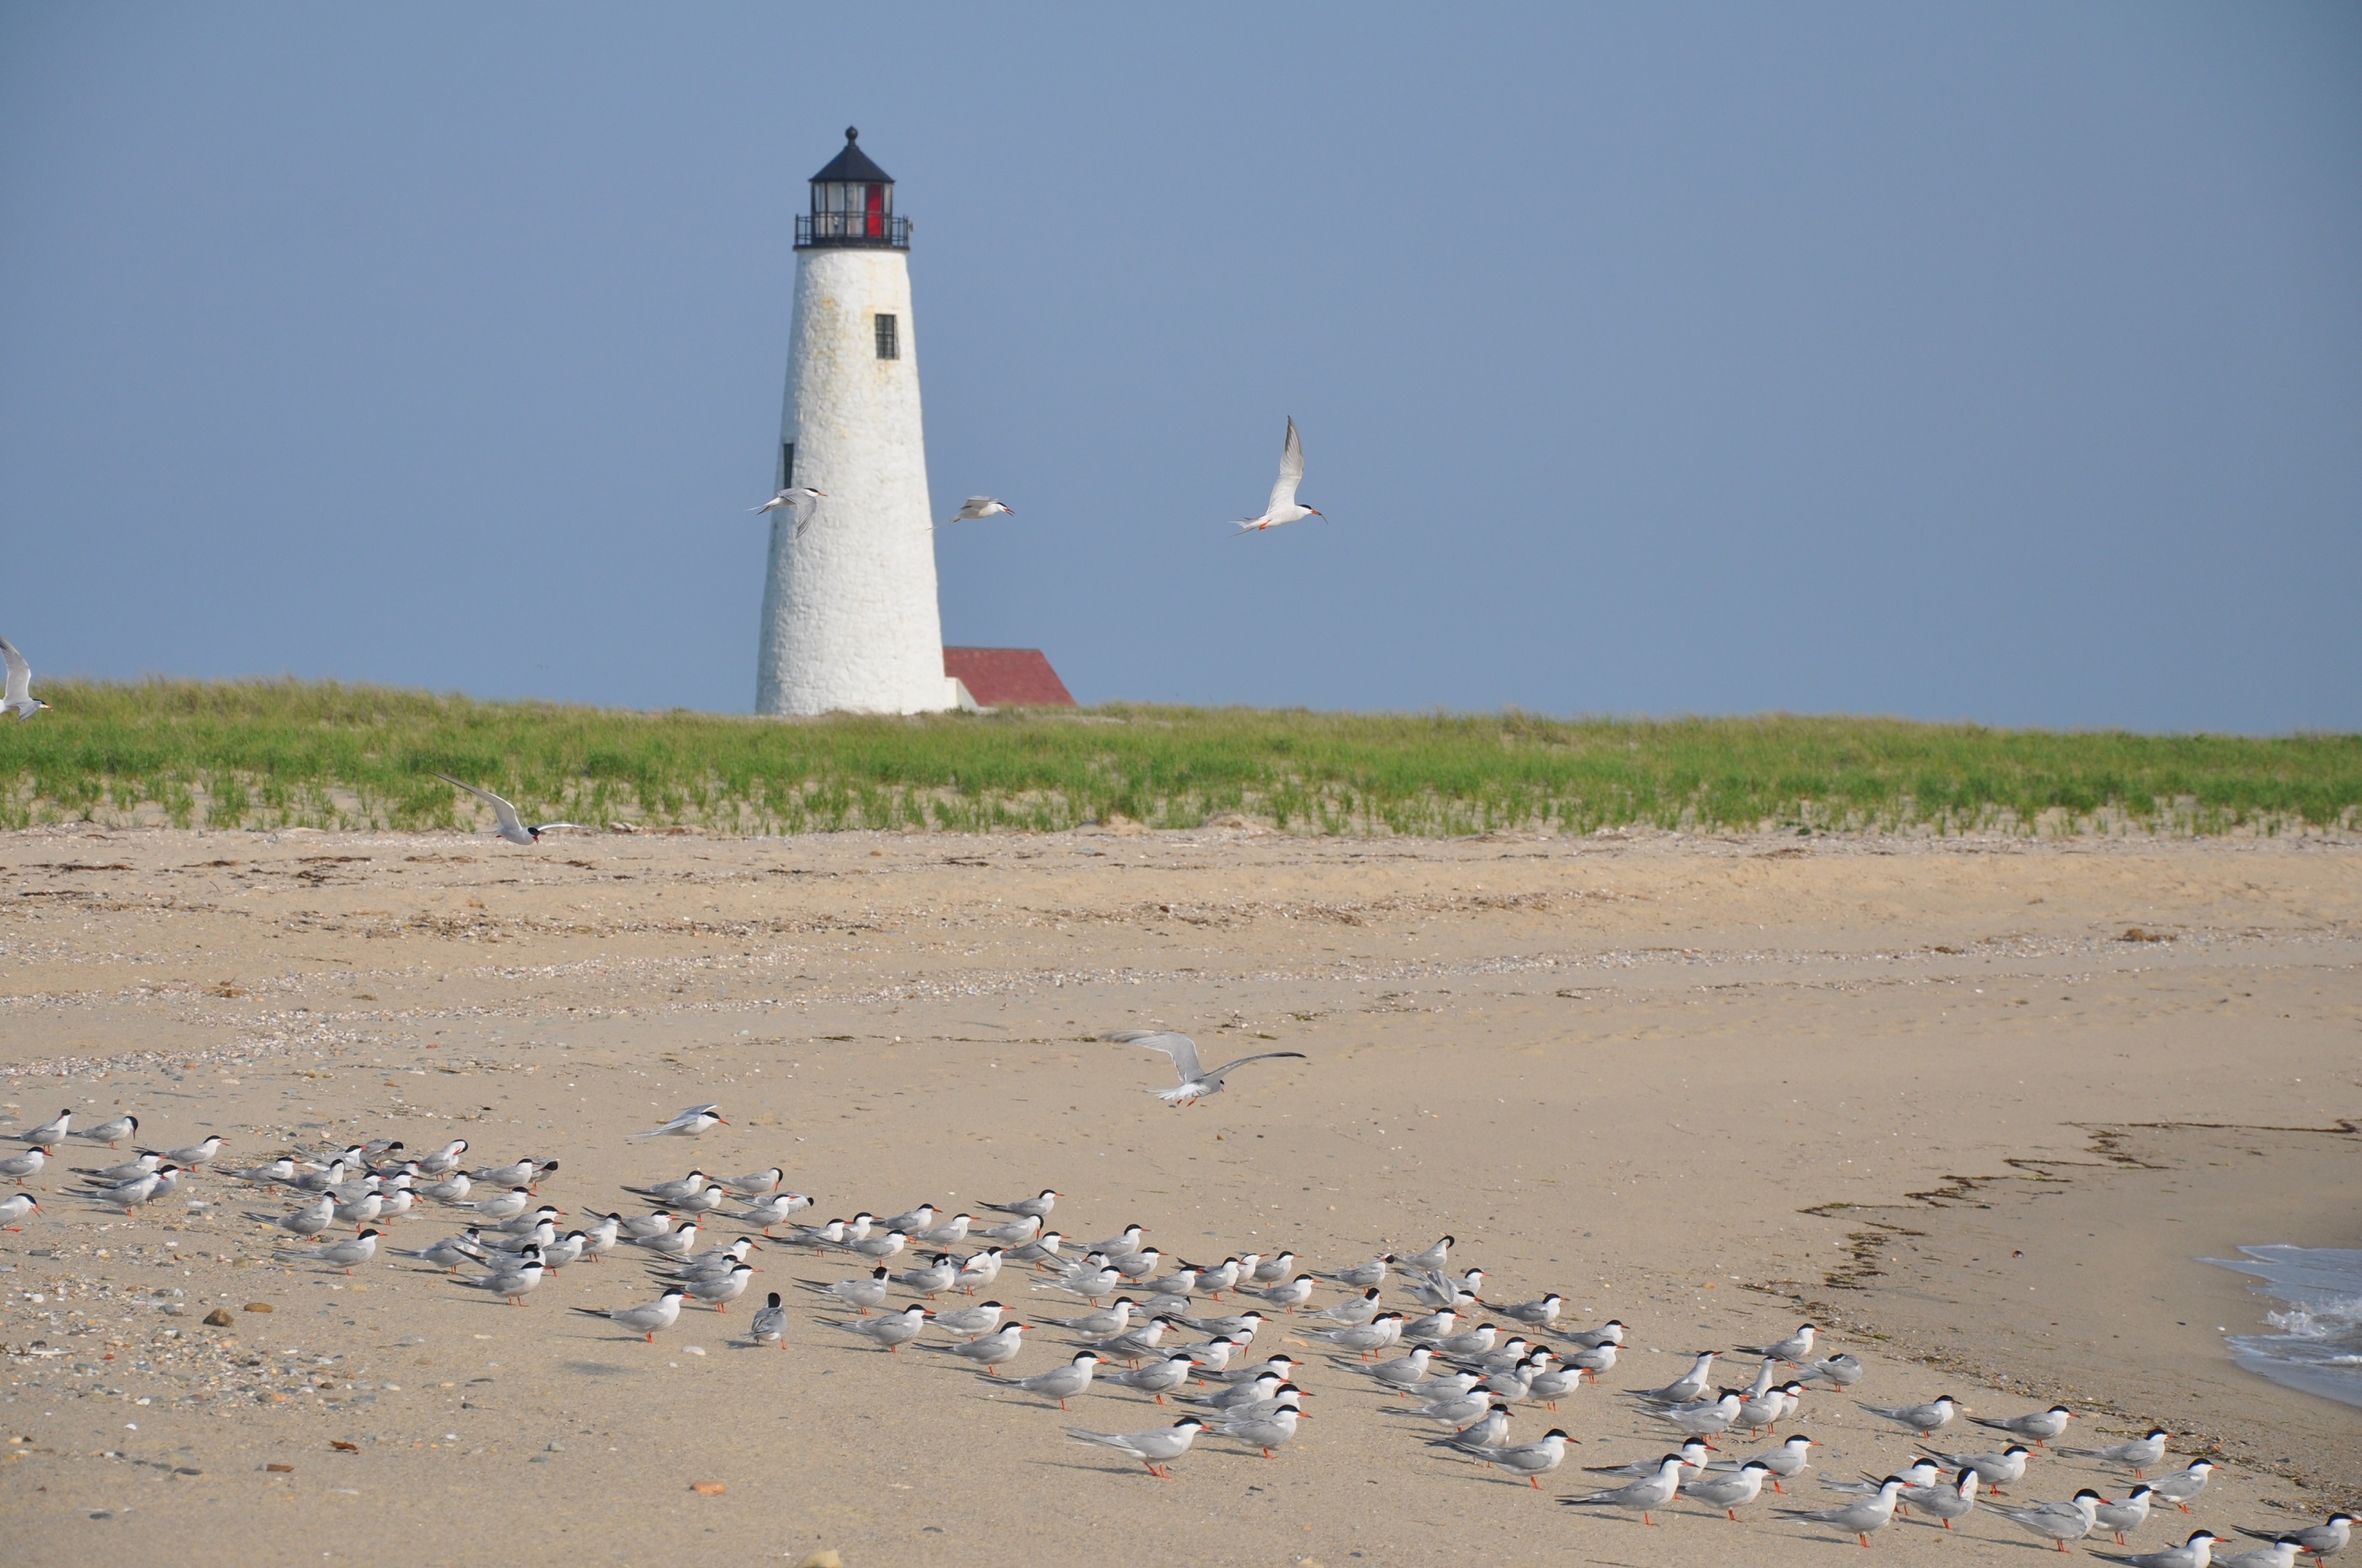
beach, landscape, sea, coast, sand, ocean, light, lighthouse, shore, wind, coastline, shoreline, tower, island, beacon, body of water, birds, cape, wildlife refuge, nantucket, mudflat